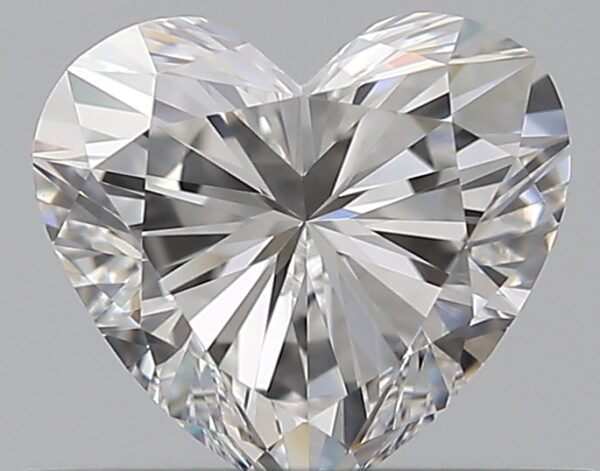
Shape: heart
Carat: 0.52
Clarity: IF
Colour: F
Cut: EX
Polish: EX
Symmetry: VG
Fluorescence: N
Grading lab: GIA
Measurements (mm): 4.95 x 5.46 x 3.29